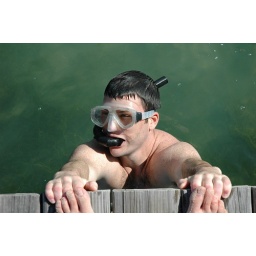
Exploring the turtle grass under the dock. Placencia, Belize